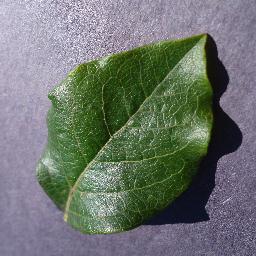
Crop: blueberry
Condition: healthy